UT Arlington Mavericks men's wheelchair basketball

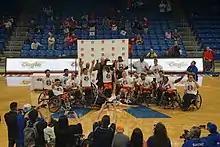
A wheelchair basketball team posed for photographs while celebrating a championship with the trophy

Jim Hayes, originally from Fort Worth, Texas, graduated from UTA in 1974 and spent his entire professional career at the university. He served as the director of UTA's program for disabled students. In 1976, Hayes founded the UTA Freewheelers. In 1988, he led the team as they joined the NWBA's Intercollegiate Division and changed their name to the Movin' Mavs. He coached the team until his death in May 2008. He was posthumously inducted into the NWBA Intercollegiate Division Hall of Fame in March 2012. Under Hayes, the team won seven national championships.